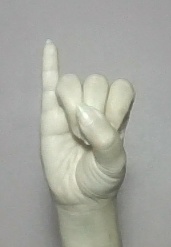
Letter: meem